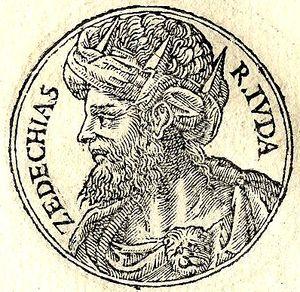
Sédécias ou Mathanias, né en 618 av. J.-C, est le dernier roi de Juda. Sous son règne, sa capitale Jérusalem est détruite et son peuple déporté. Il est un contemporain du prophète Jérémie.